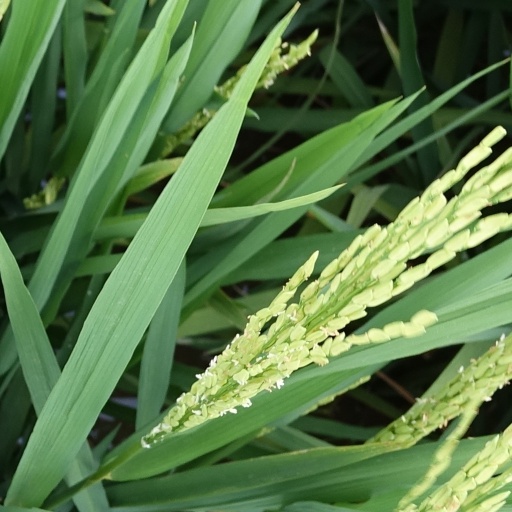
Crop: rice